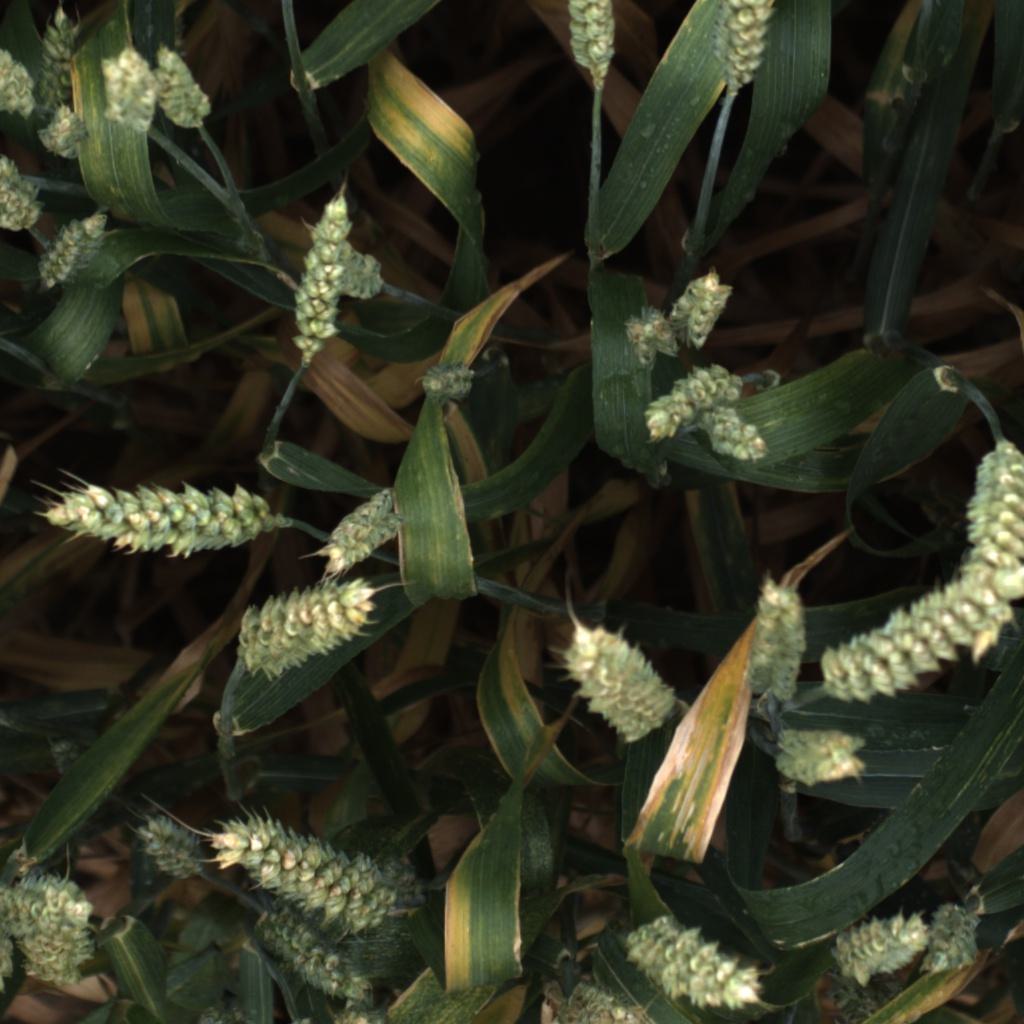
Country: UK
Location: Rothamsted
Wheat development stage: Filling - Ripening